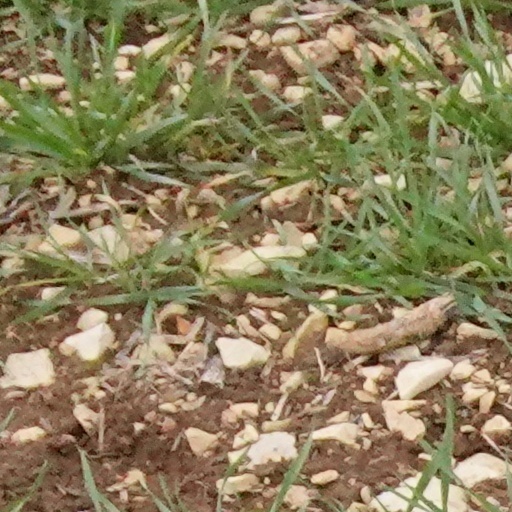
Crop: wheat